Hybristophilia

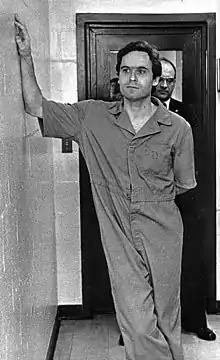
Serial killer Ted Bundy was a subject of widespread hybristophilia, with many women writing him love letters and attending his trials.

Hybristophilia is the phenomenon characterized by sexual interest in and attraction to those who commit crimes. The term "hybristophilia" is coined by John Money in 1986 and is derived from the Greek word, meaning "to commit an outrage against someone" (ultimately derived from , "hubris"), and "philo", meaning "having a strong affinity/preference for". In popular culture, this phenomenon is also known as the "Bonnie and Clyde syndrome".